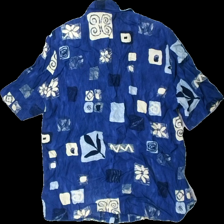
View: back
Type: Shirt
Category: Men
Brand: Brandtex
Colors: Blue, Yellow
Material: 100% viscose
Pattern: Other
Cut: Regular
Size: 36
Season: All
Trend: 80s
Stains: Major
Damage: fläck krage
Damage location: top center
Damage 2 location: bottom center
Damage 3 location: middle right
Price range: <50
Recommended usage: Export
Description: blå kortärmad skjorta med olika symboler på, fläckig krage
Comment: vintage